Gwili Railway

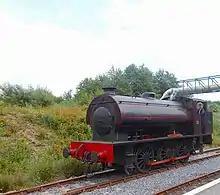
RSH Austerity 0-6-0ST 'Welsh Guardsman' runs round at Abergwili Junction

The closure of the former Swansea Vale Railway in 2007 resulted in a merger of that society with the Gwili. This has provided a boost to the southern extension (to Abergwili) with track materials, a footbridge, water tanks/cranes and signalling equipment from Swansea now earmarked for use on the Abergwili extension.